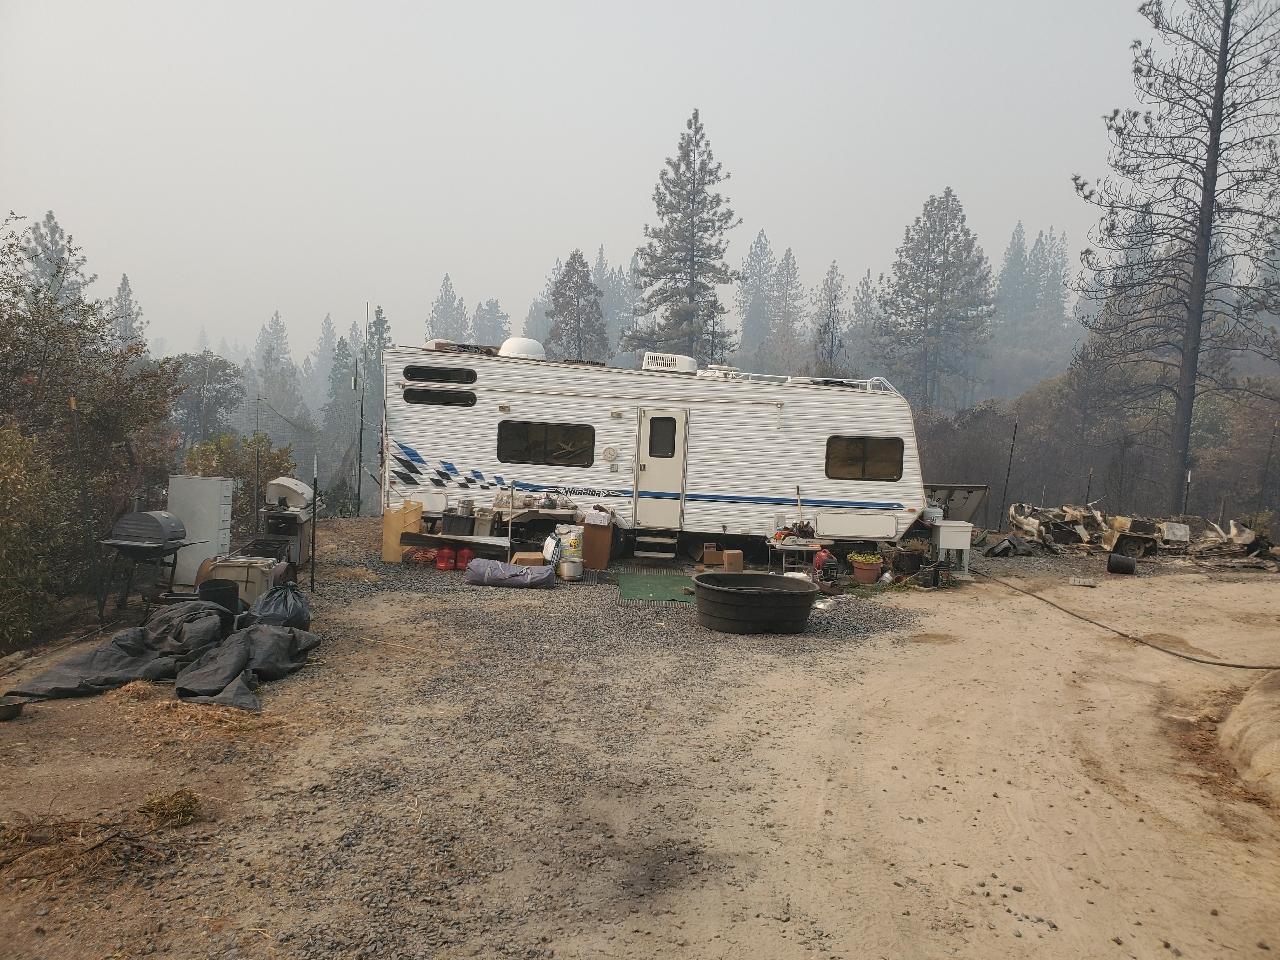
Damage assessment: no_damage